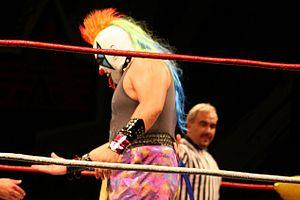
Psycho Clown est un catcheur mexicain qui est actuellement sous contrat avec la Asistencia Asesoría y Administración.
La Asistencia Asesoría y Administración souvent appelée Triple A est une fédération de catch mexicaine. Elle fut fondée en 1992 par Antonio Peña, anciennement chargé des relations publiques au Consejo Mundial de Lucha Libre.